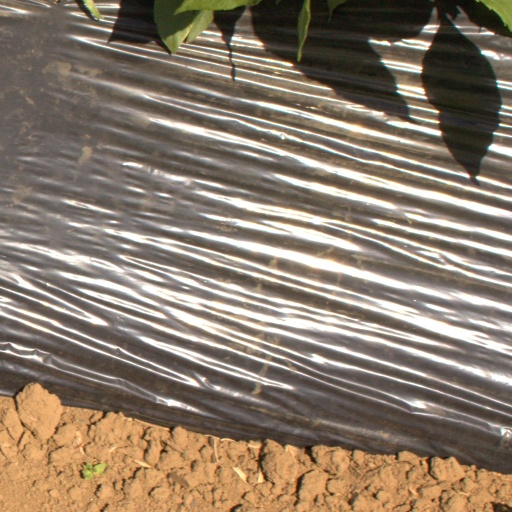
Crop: Jerusalem artichoke